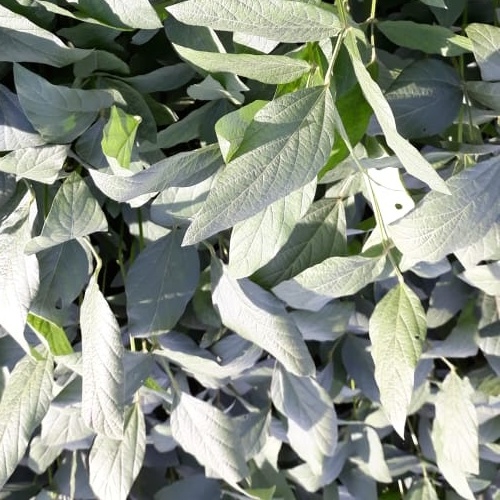
Label: Diabrotica_speciosa